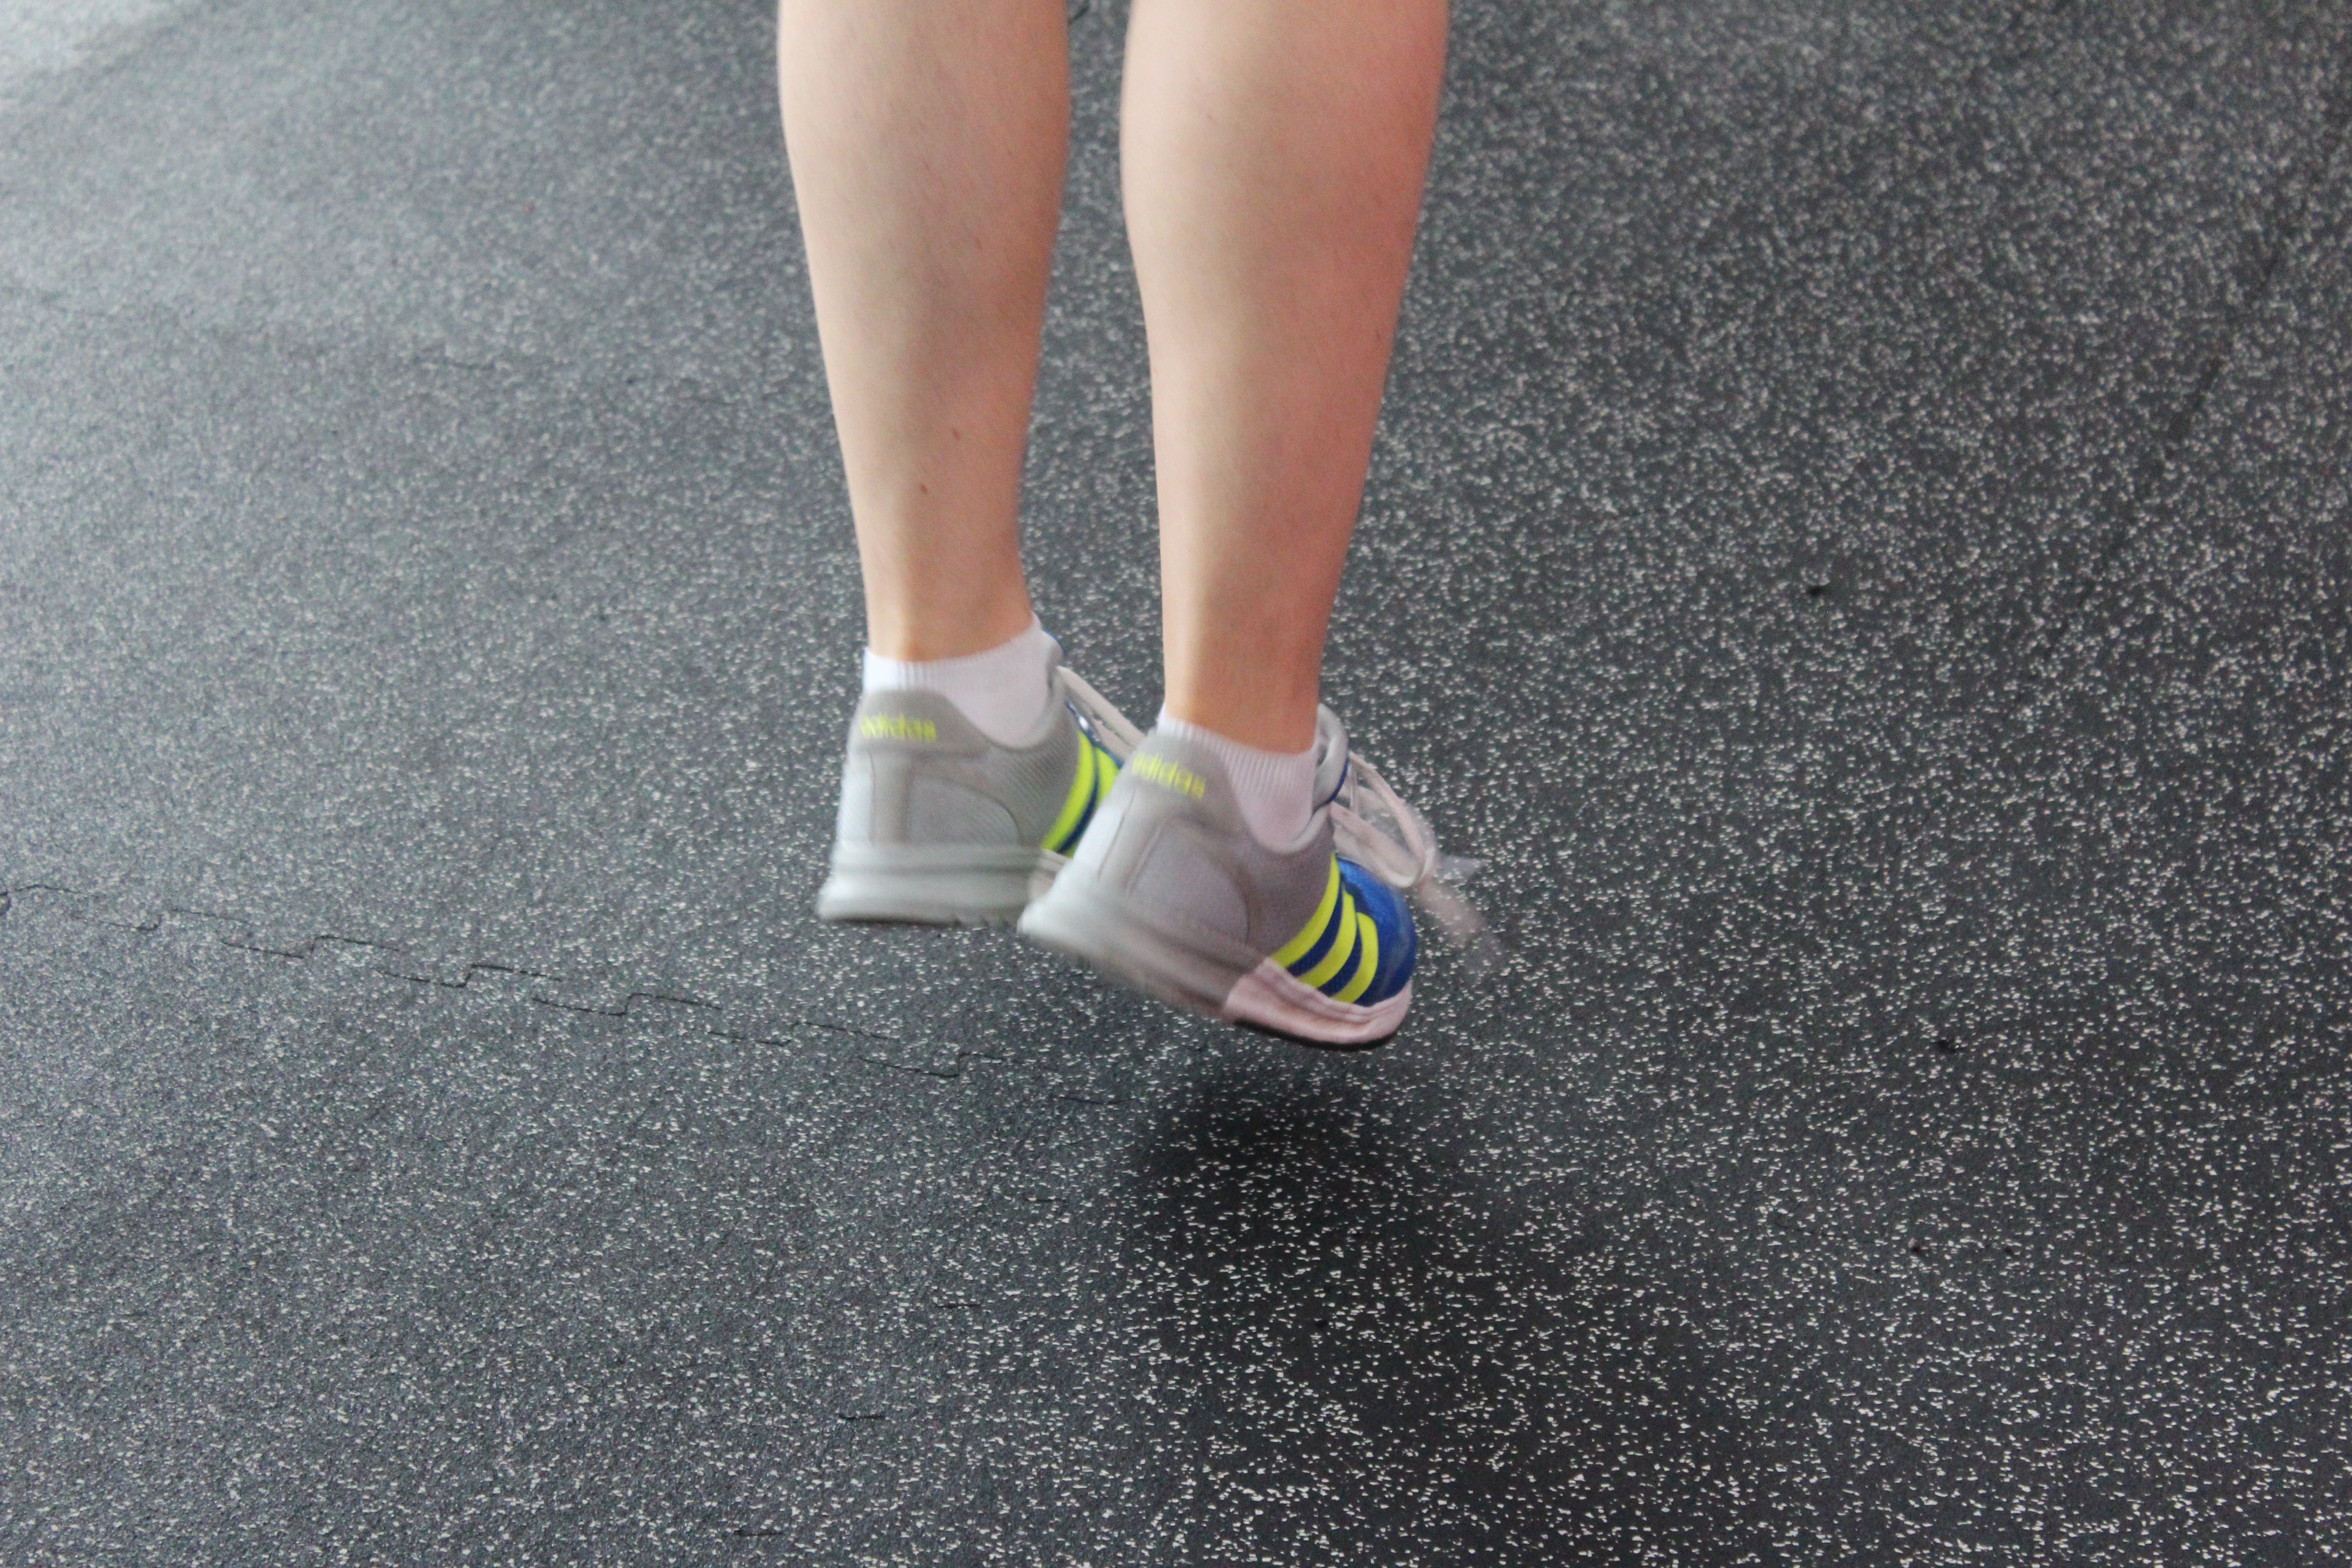
shoe, white, running, jump, leg, action, human body, hop, sports, legs, sneakers, footwear, physical exercise, human action